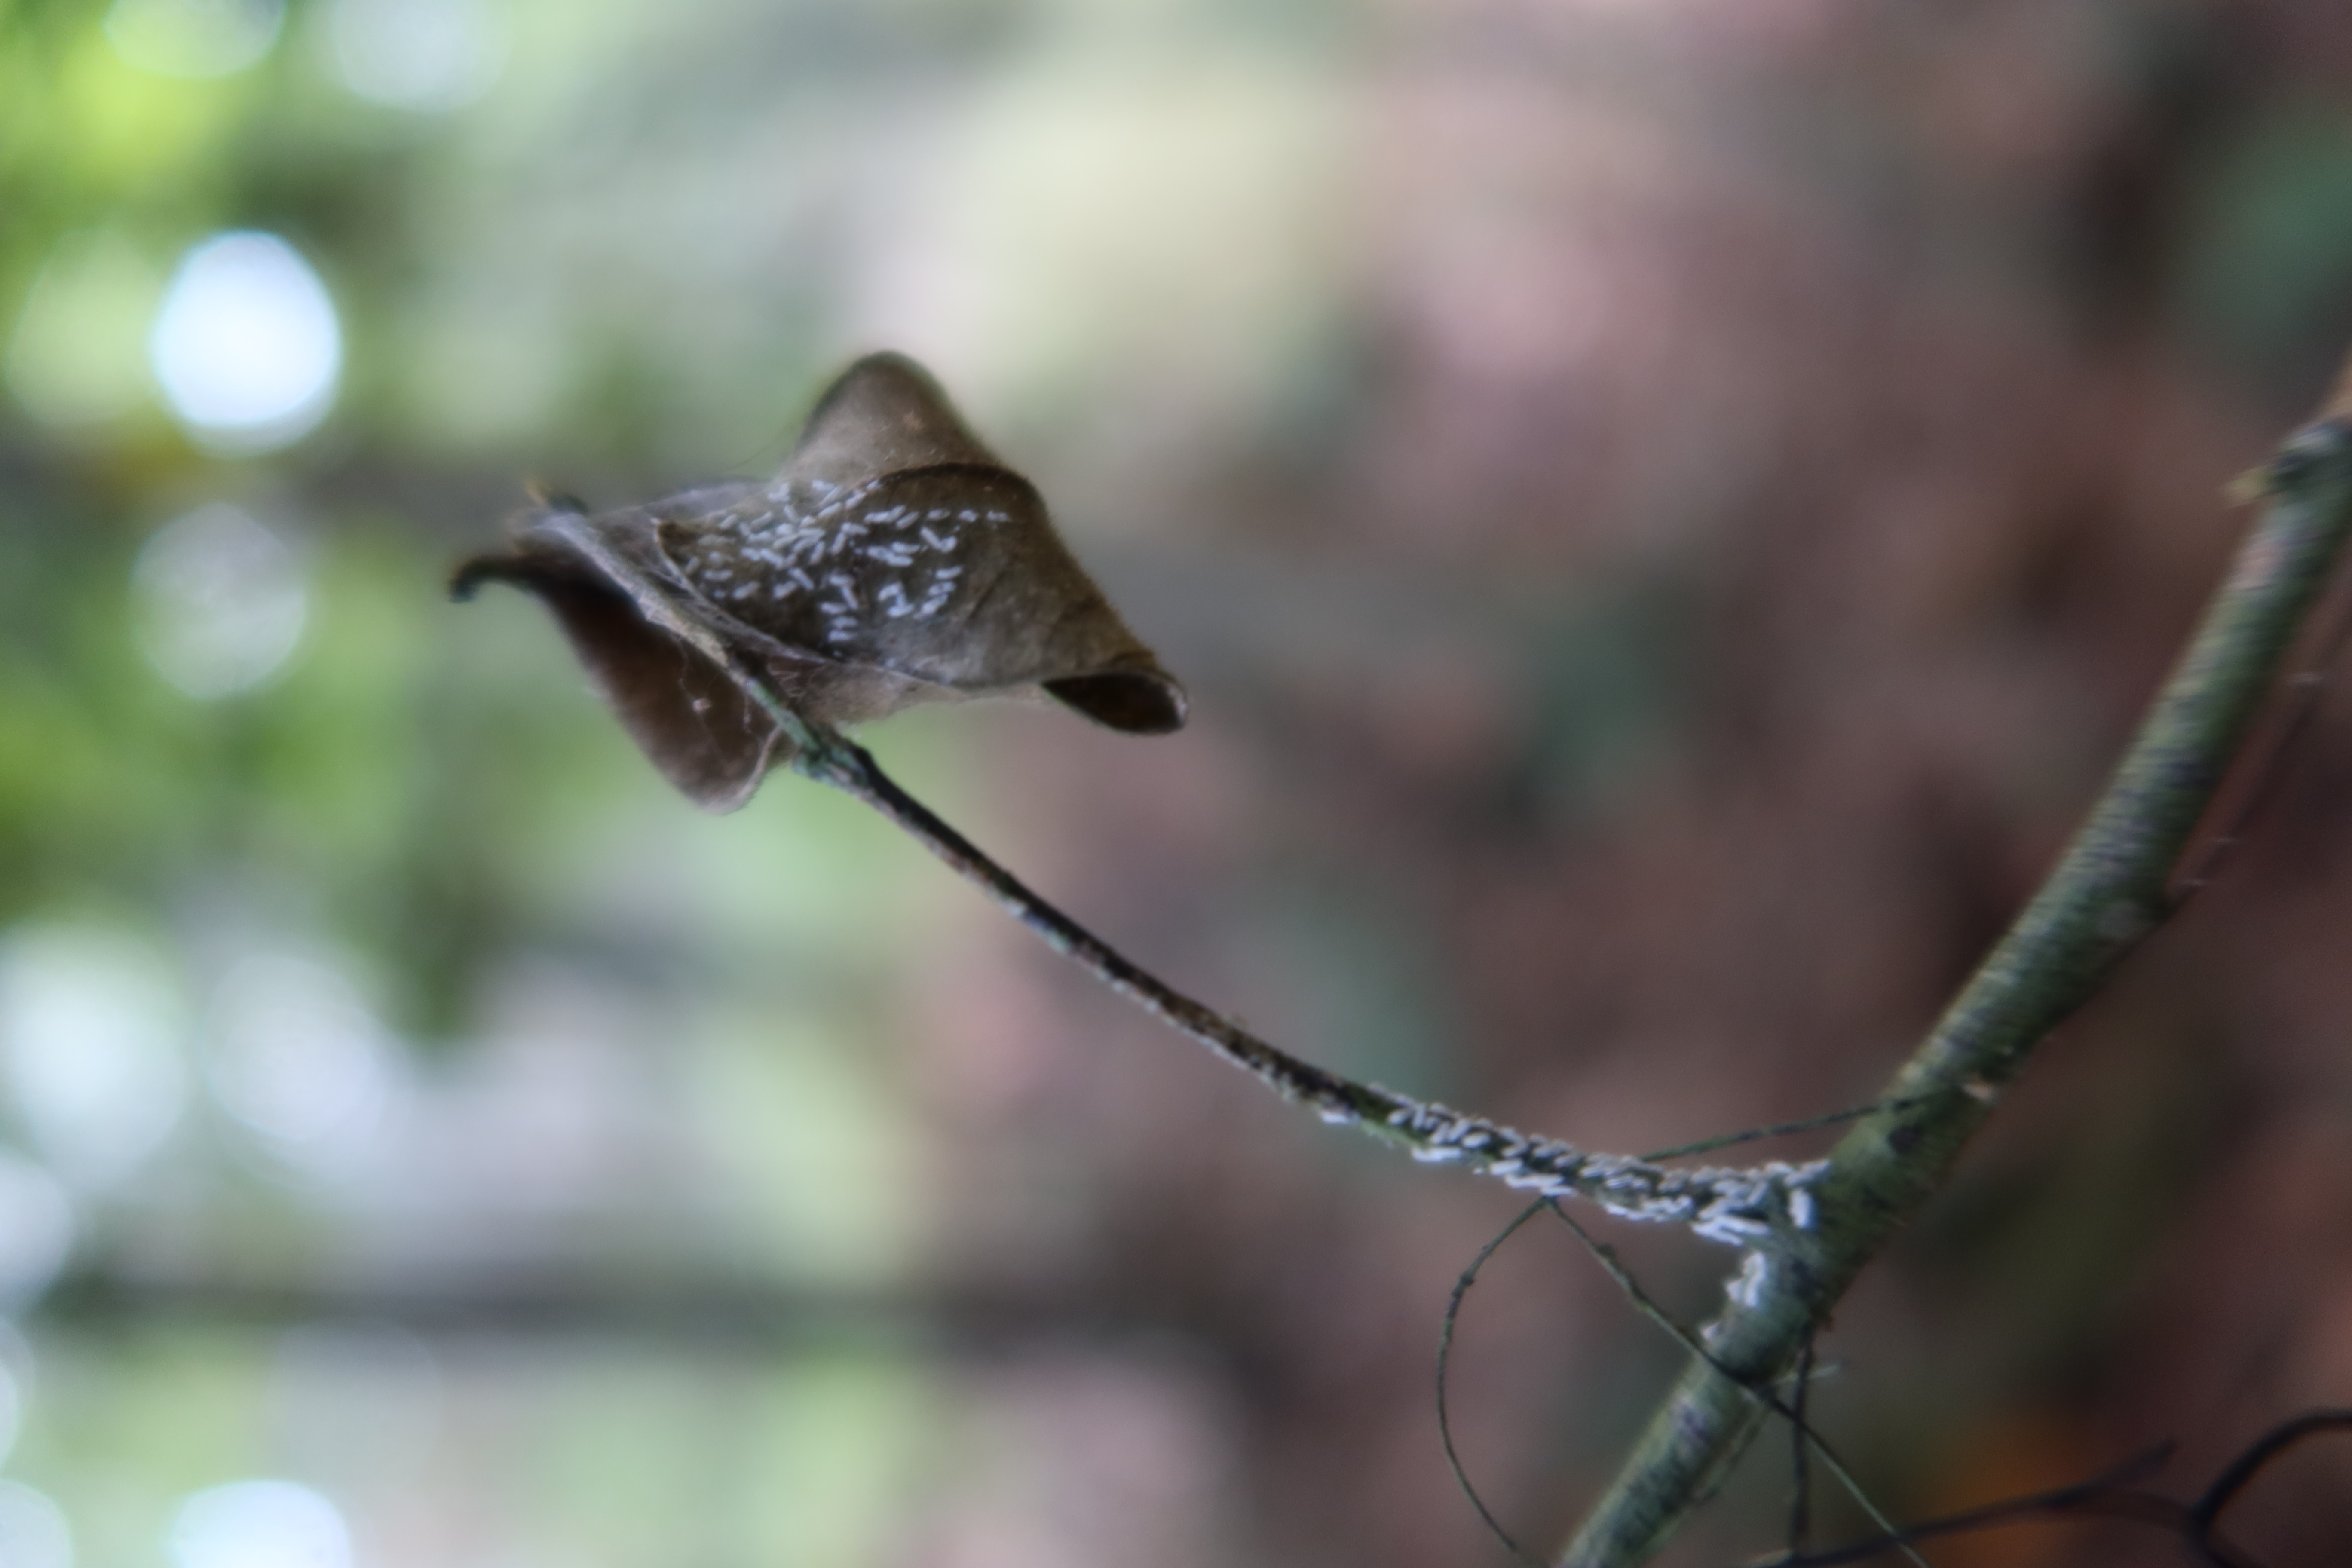
Label: Mealy bugs